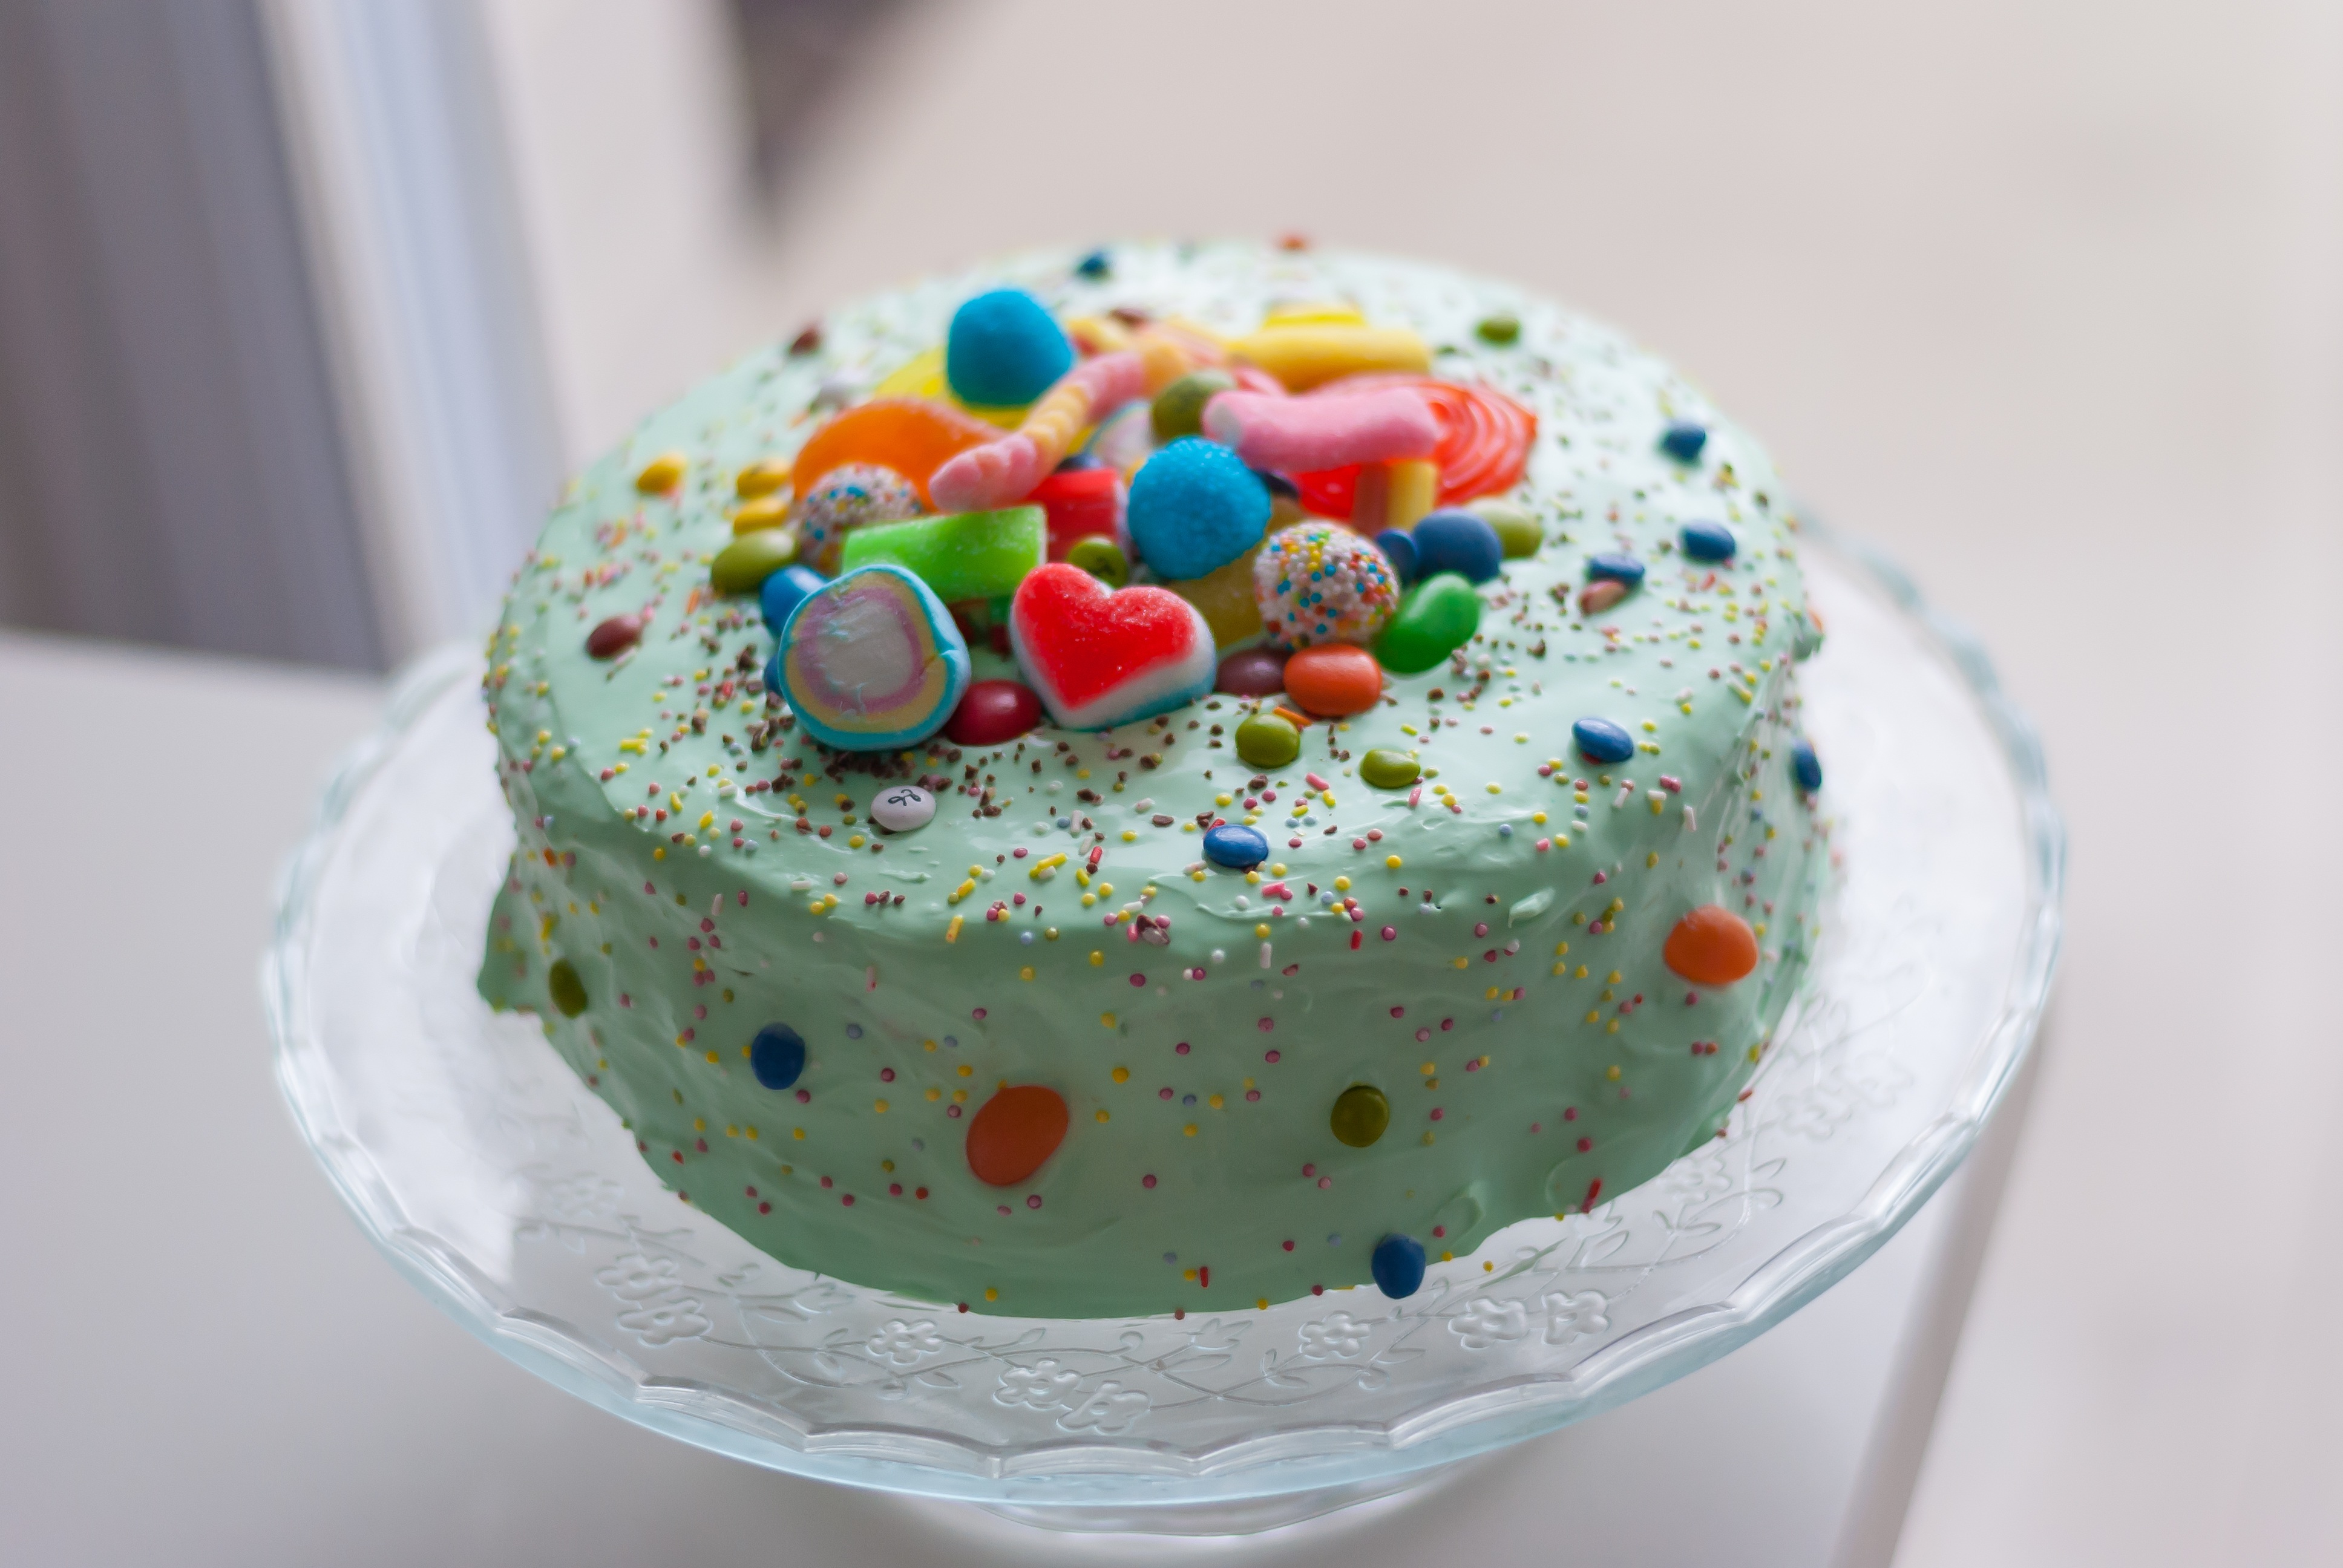
sweet, food, chocolate, dessert, cream, cake, pie, birthday cake, icing, birthday, creamy, delight, sugar paste, sponge cake, buttercream, cake decorating, jaraque